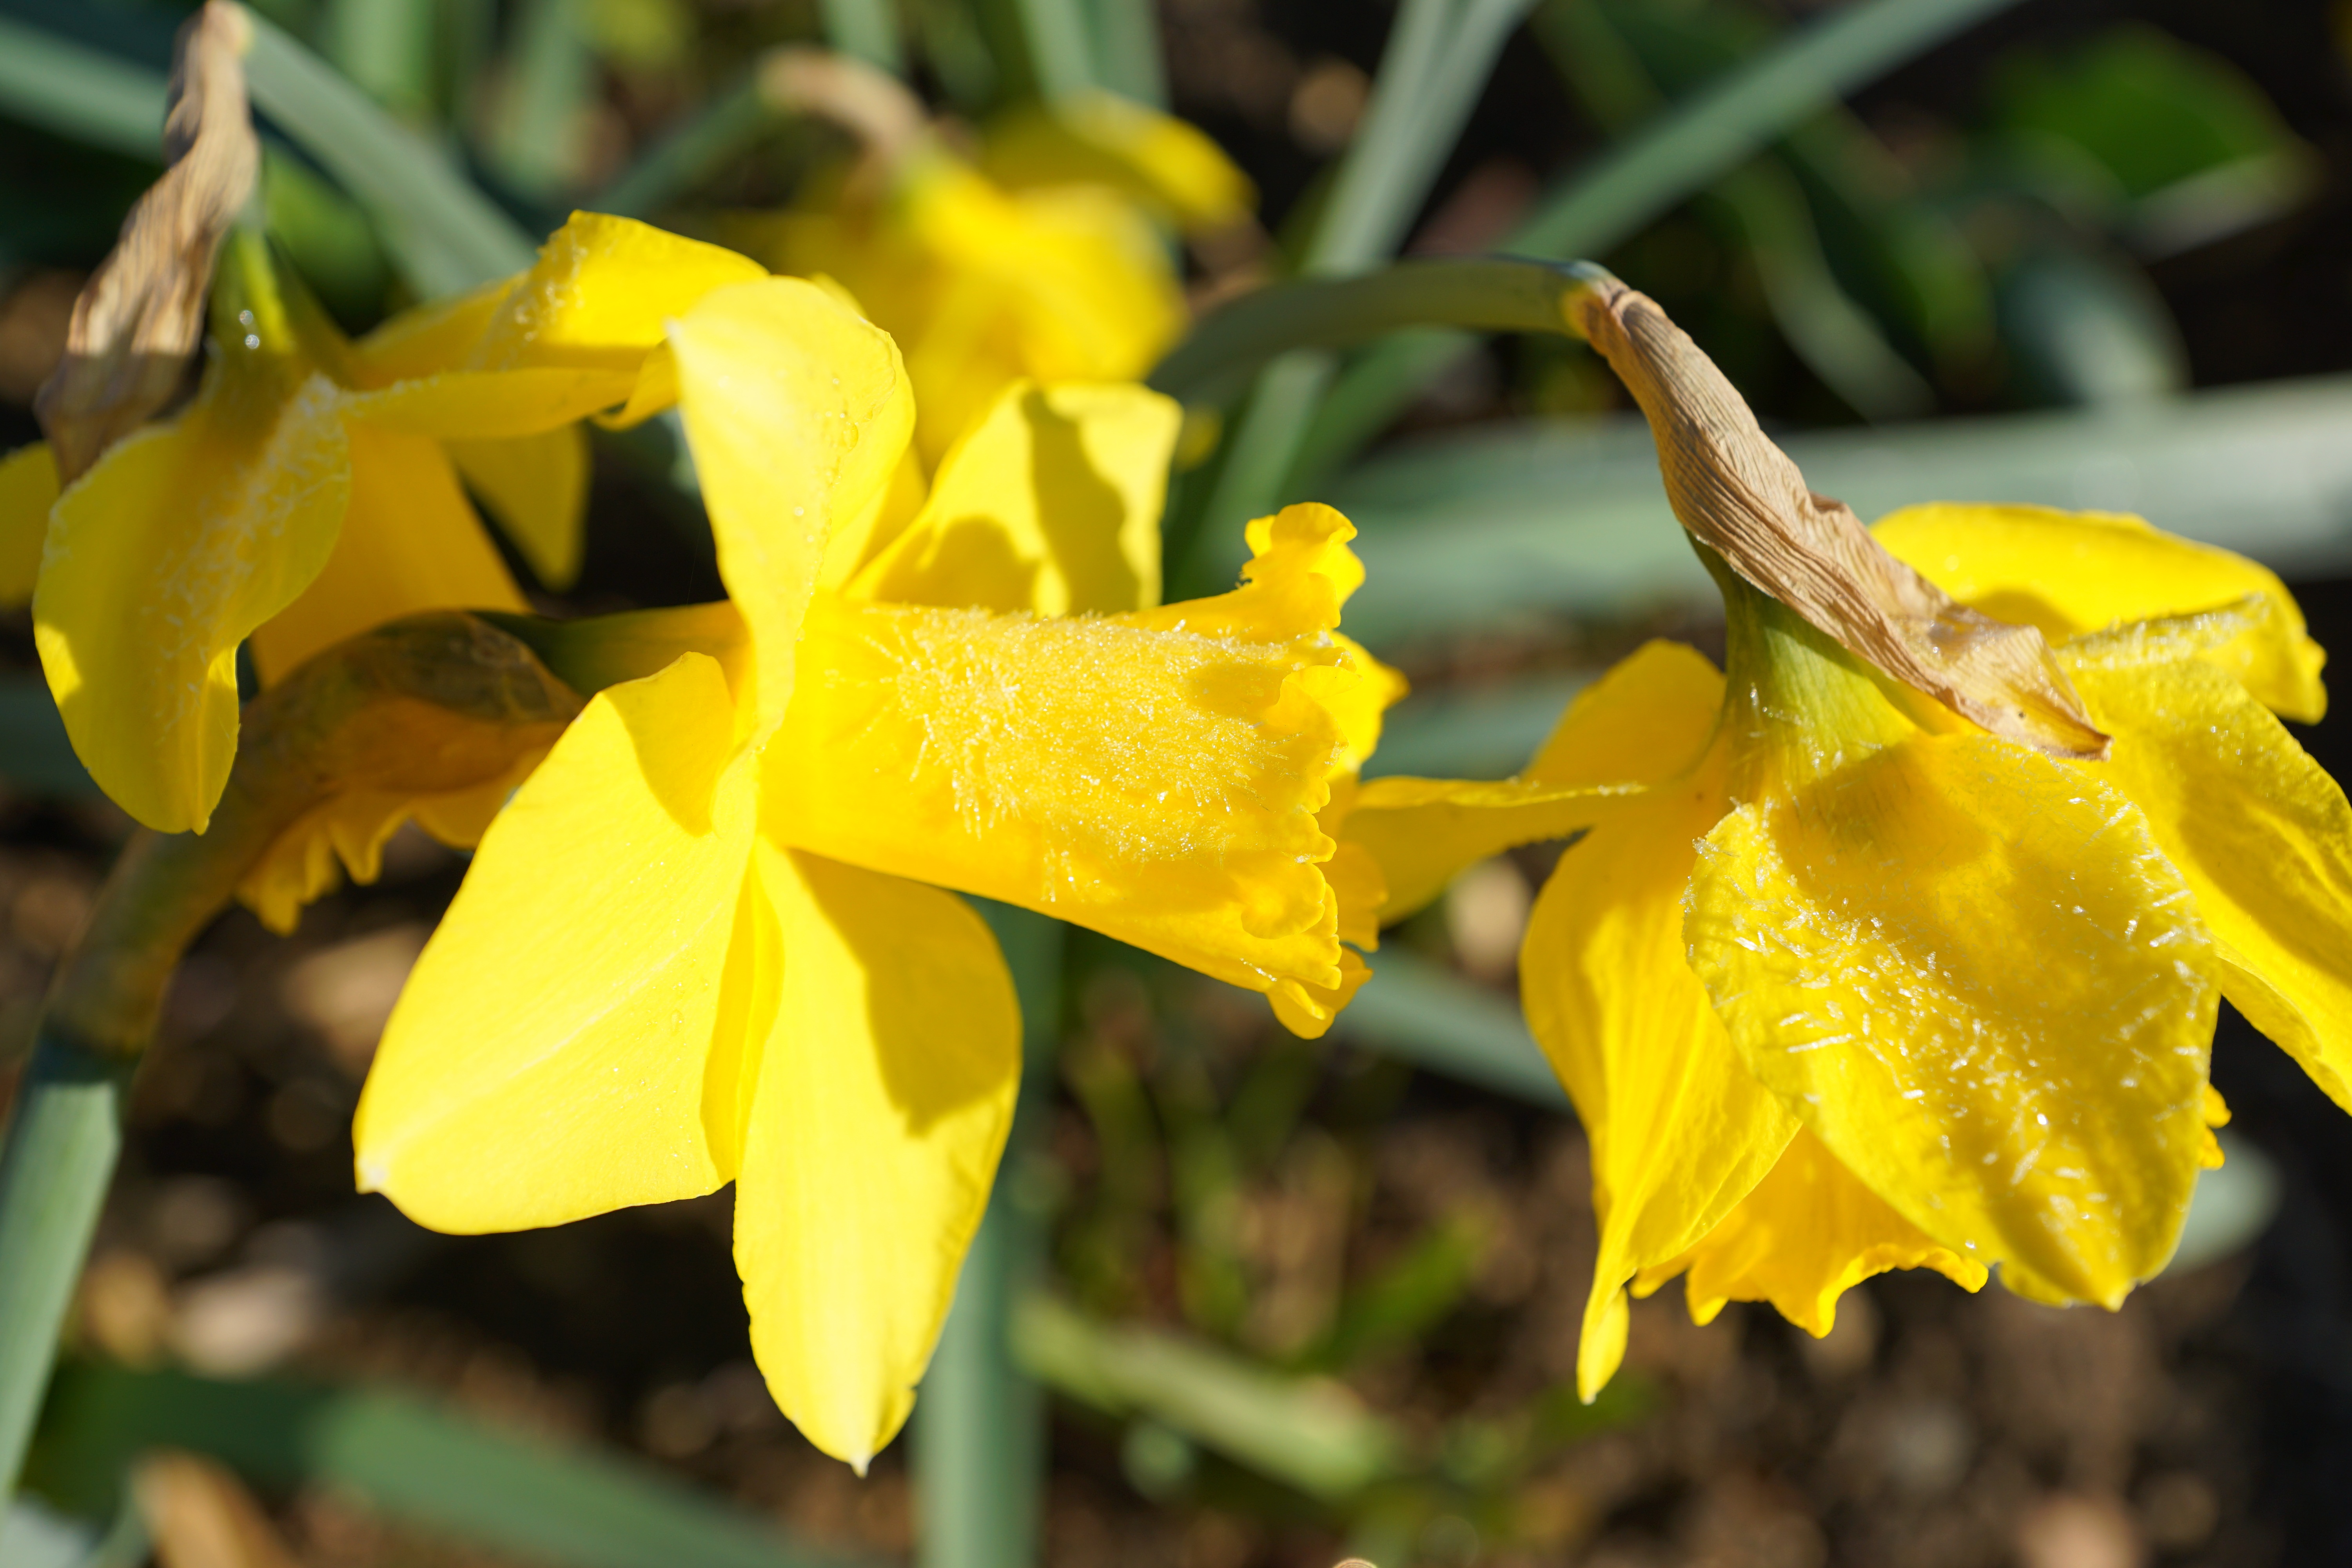
nature, plant, leaf, flower, ice, spring, green, macro, botany, yellow, flora, wildflower, iced, daffodils, narcissus, macro photography, flowering plant, dendrobium, plant stem, land plant, fawn lily